Visvaldas Matijošaitis

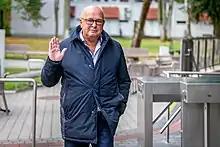
Matijošaitis in 2015

Visvaldas Matijošaitis (born 14 April 1957) is a Lithuanian politician, leader, founder, and chairman of Vieningas Kaunas, chairman for Mentor Lietuva Asociacija, president at Žalgirio Fondas Asociacija, and president for Lithuanian Cycling Federation. He founded Vičiūnų grupė in Vičiūnai.